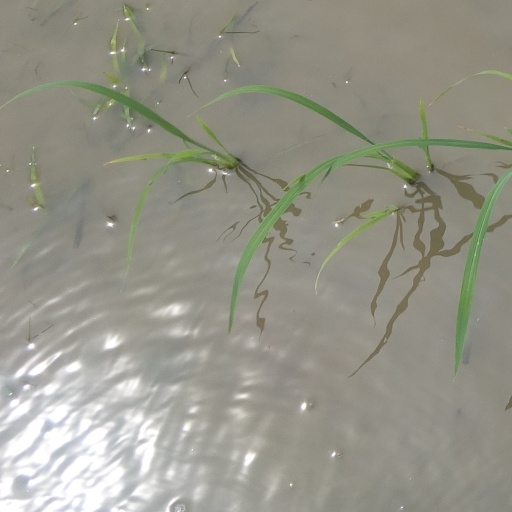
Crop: rice